Rehmeyer's Hollow

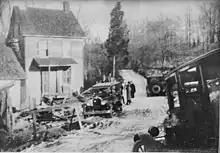
Police investigate the property, following the murder.

In November 1928, under the malicious advice of a woman named Emma Knopp (more commonly known as Nellie Noll due to a work of fiction), John Blymire believed that he had been cursed by Nelson Rehmeyer, a practitioner of powwow. On November 27, 1928, Blymire and his accomplices called on Rehmeyer at his home hoping to find his copy of the powwow book the "Long Lost Friend" and also get a lock of his hair. Knopp advised him to burn the book and bury the lock of hair eight feet underground.